Serbia in the Eurovision Song Contest 2012

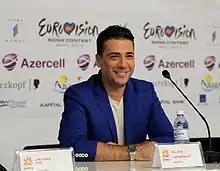
Željko Joksimović during a press meet and greet

According to Eurovision rules, all nations with the exceptions of the host country and the "Big Five" (France, Germany, Italy, Spain and the United Kingdom) are required to qualify from one of two semi-finals in order to compete for the final; the top ten countries from each semi-final progress to the final. The European Broadcasting Union (EBU) split up the competing countries into six different pots based on voting patterns from previous contests, with countries with favourable voting histories put into the same pot. On 25 January 2012, a special allocation draw was held which placed each country into one of the two semi-finals, as well as which half of the show they would perform in. Serbia was placed into the second semi-final, to be held on 24 May 2012, and was scheduled to perform in the first half of the show. The running order for the semi-finals was decided through another draw on 20 March 2012 and Serbia was set to open the show and perform in position 1, before the entry from Macedonia.